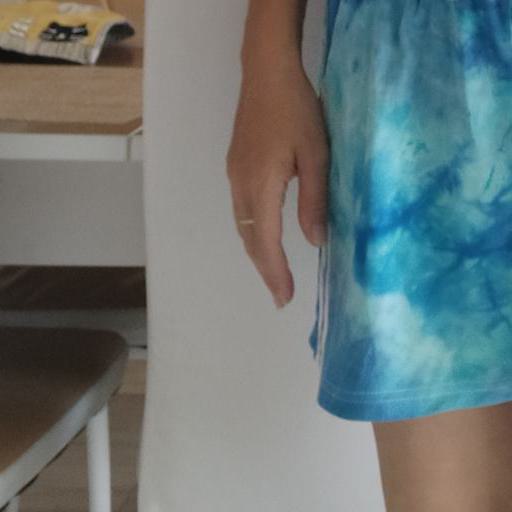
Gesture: no_gesture